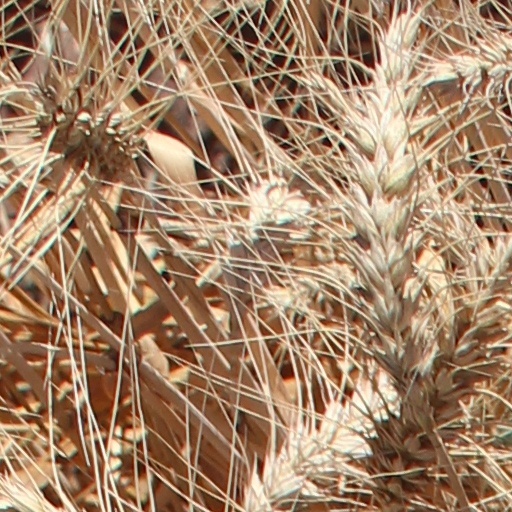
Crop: wheat